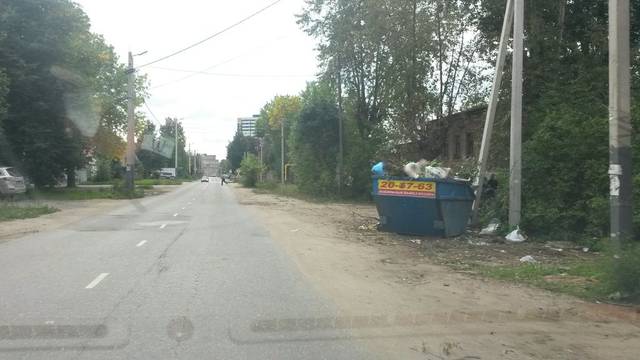
Region: Russia
Coordinates: 56.991, 40.981